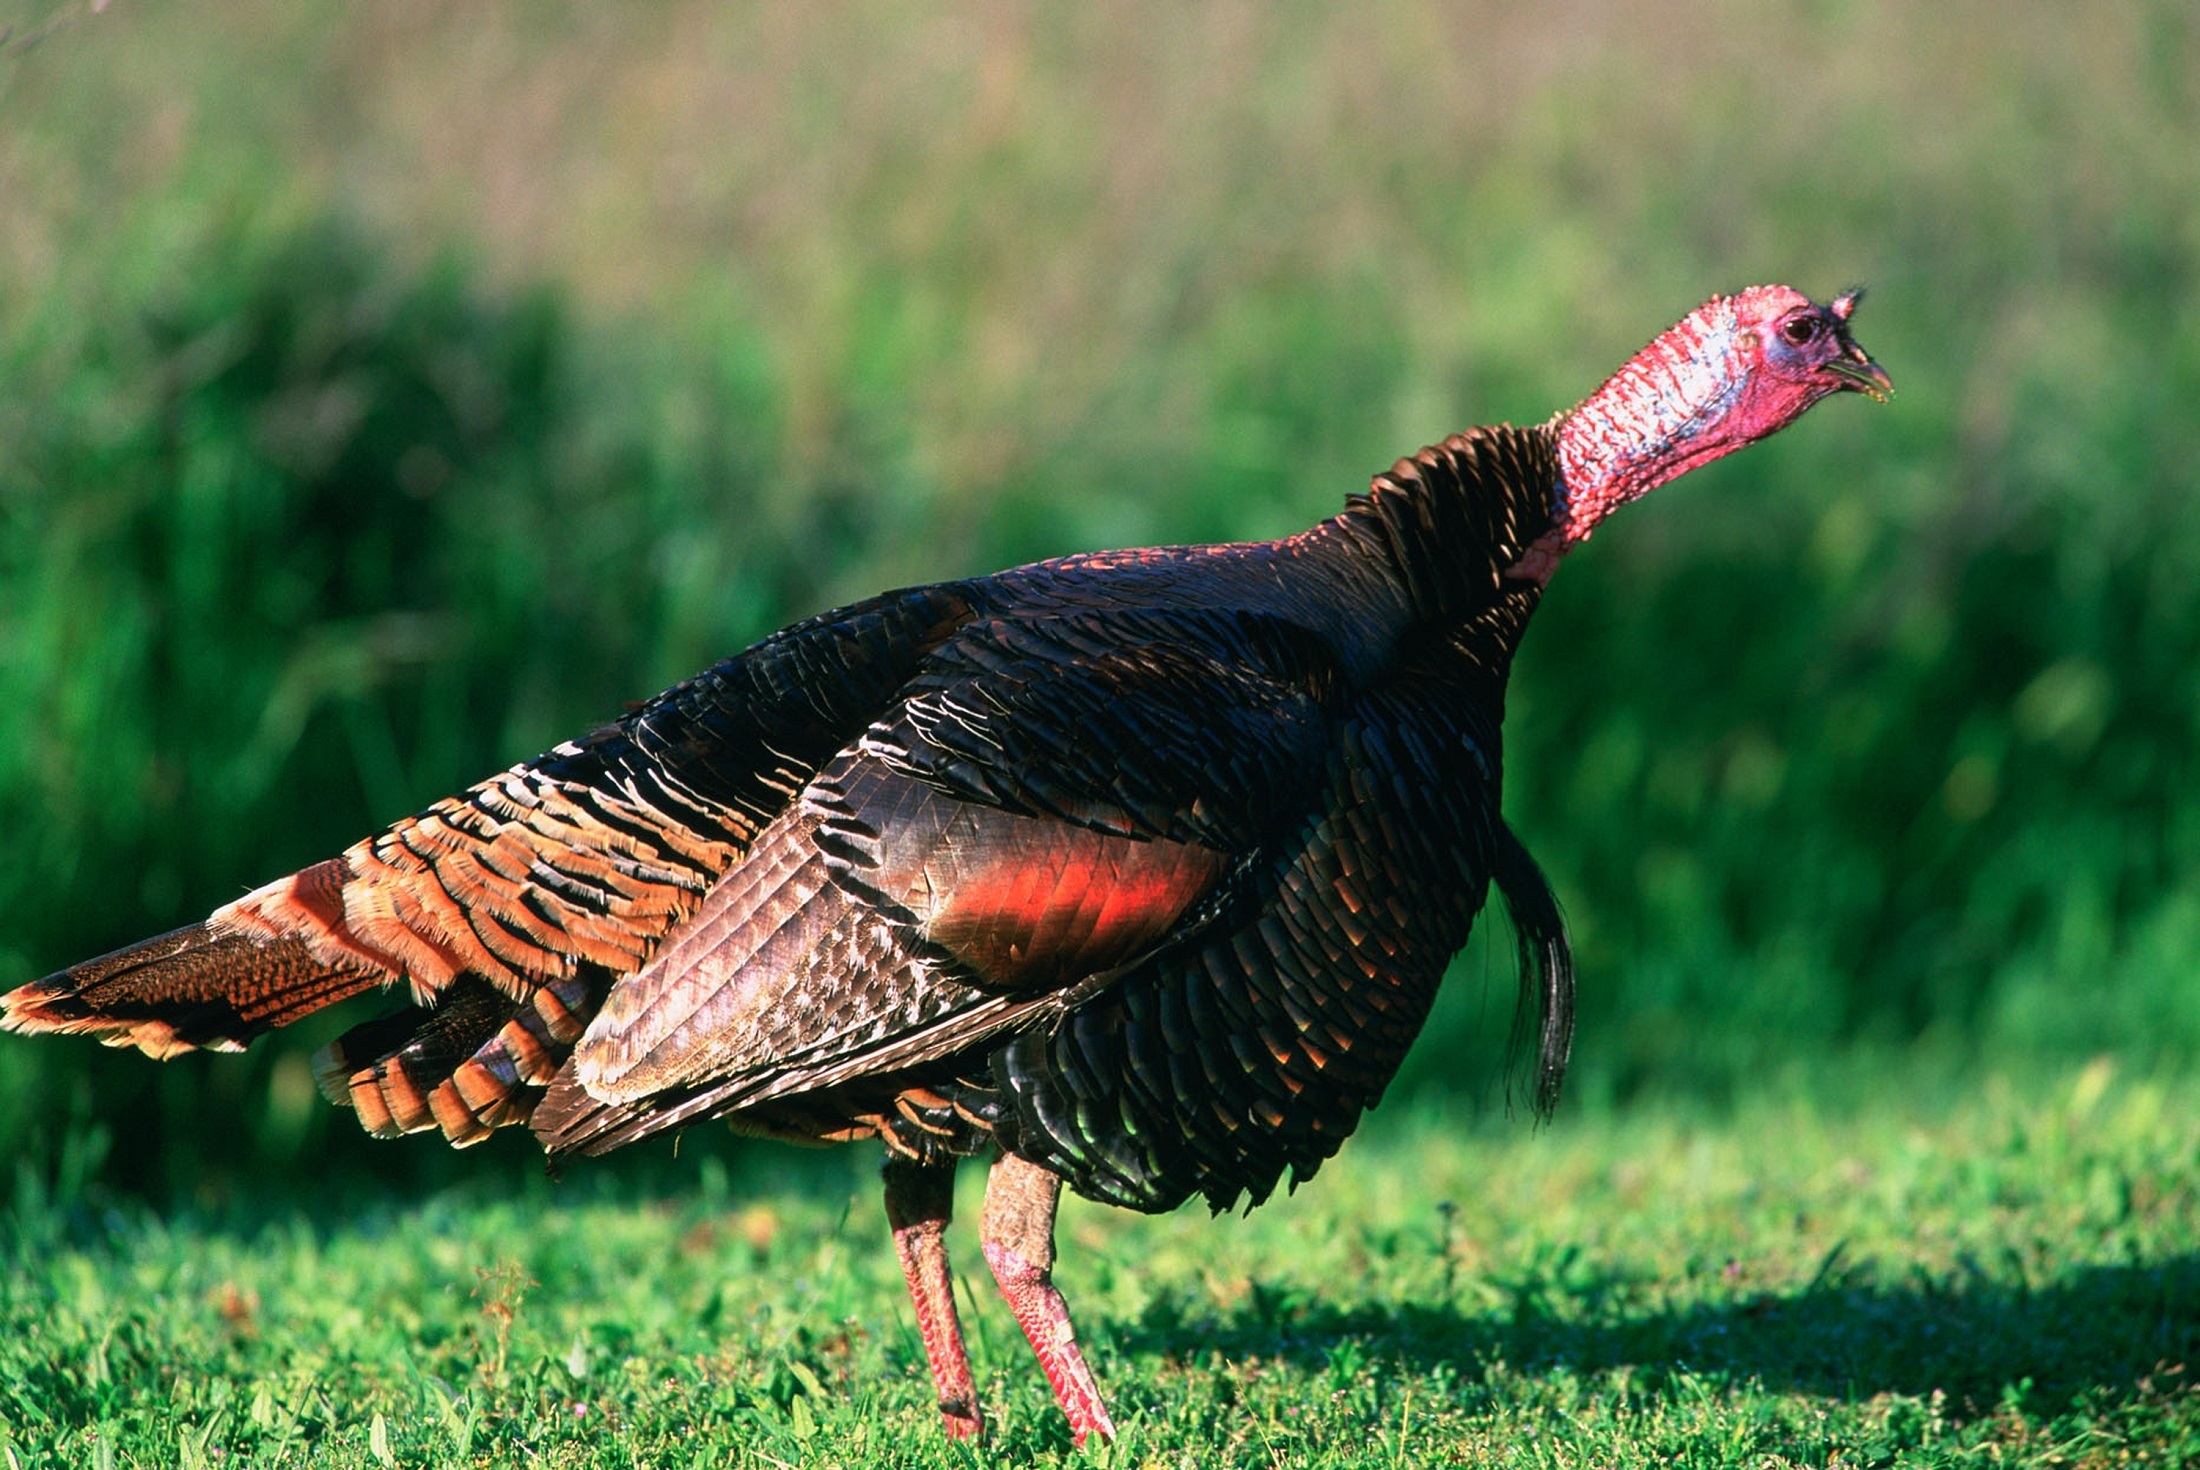
nature, walking, bird, prairie, wildlife, portrait, fauna, poultry, close up, thanksgiving, pheasant, feathers, tail, galliformes, turkey, vertebrate, gobbler, phasianidae, wild turkey, strut, domesticated turkey